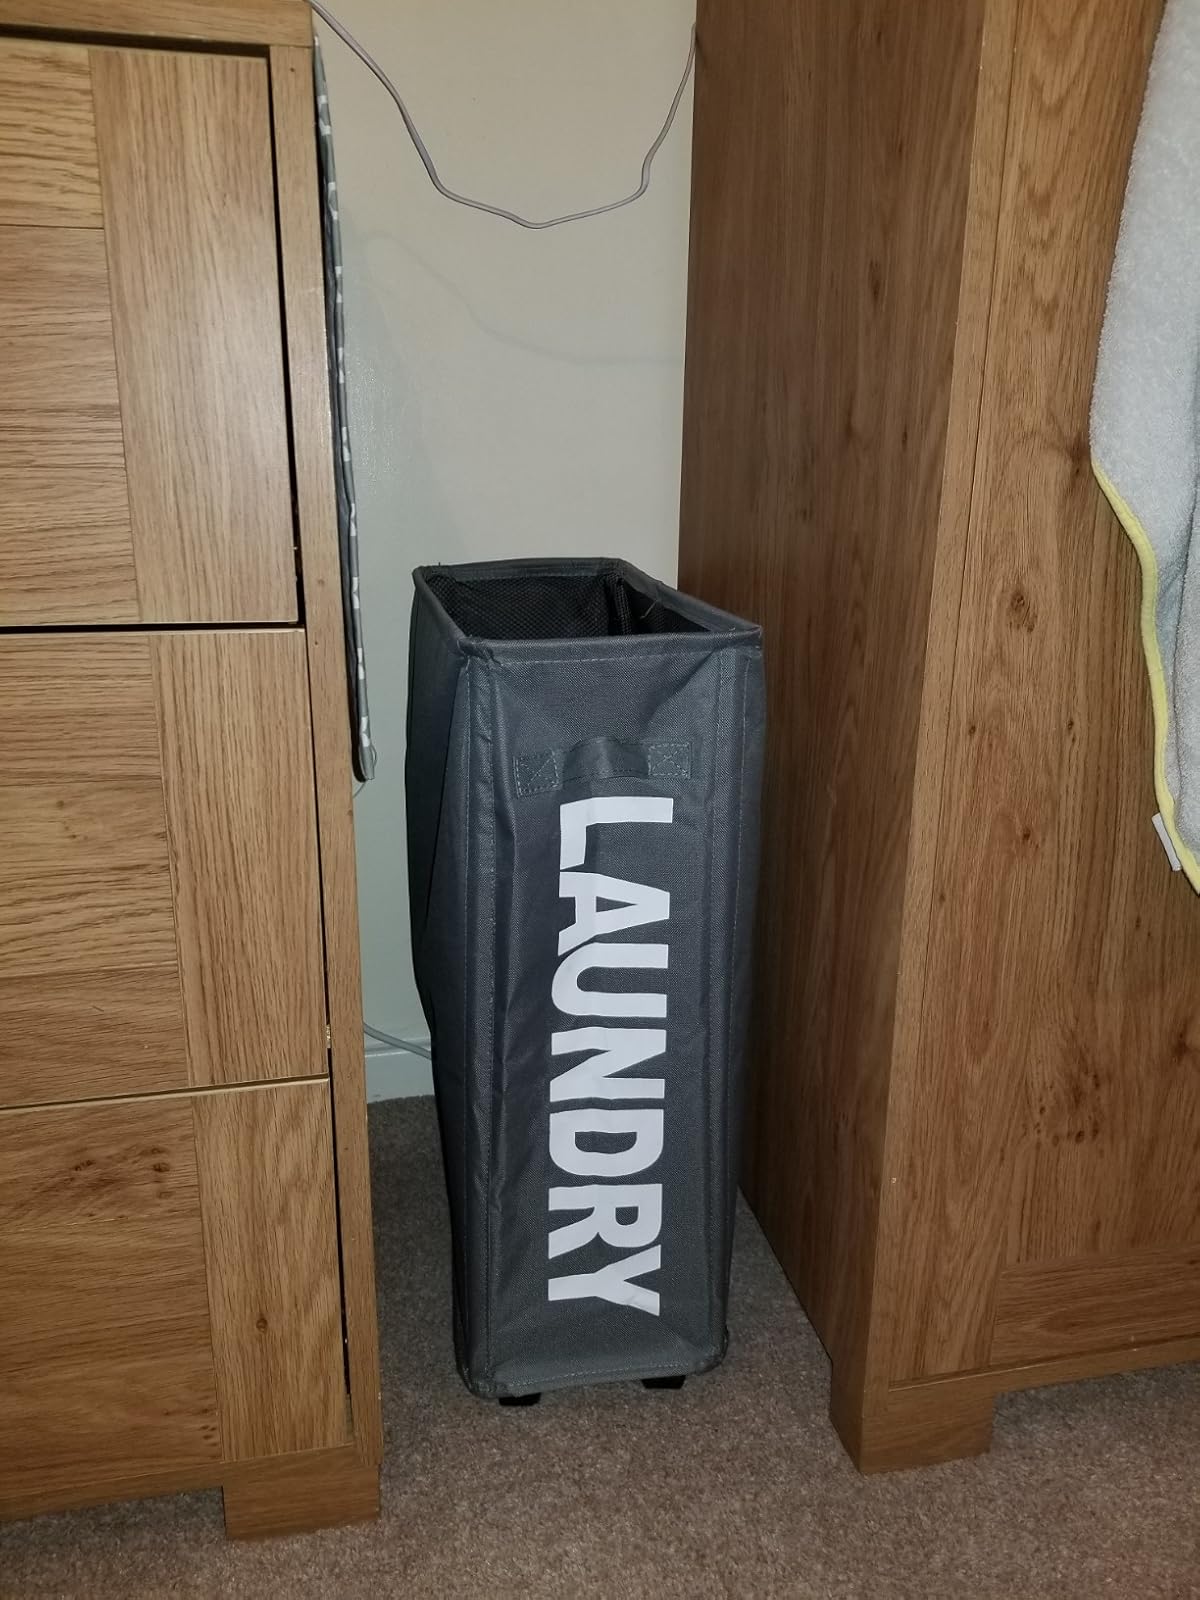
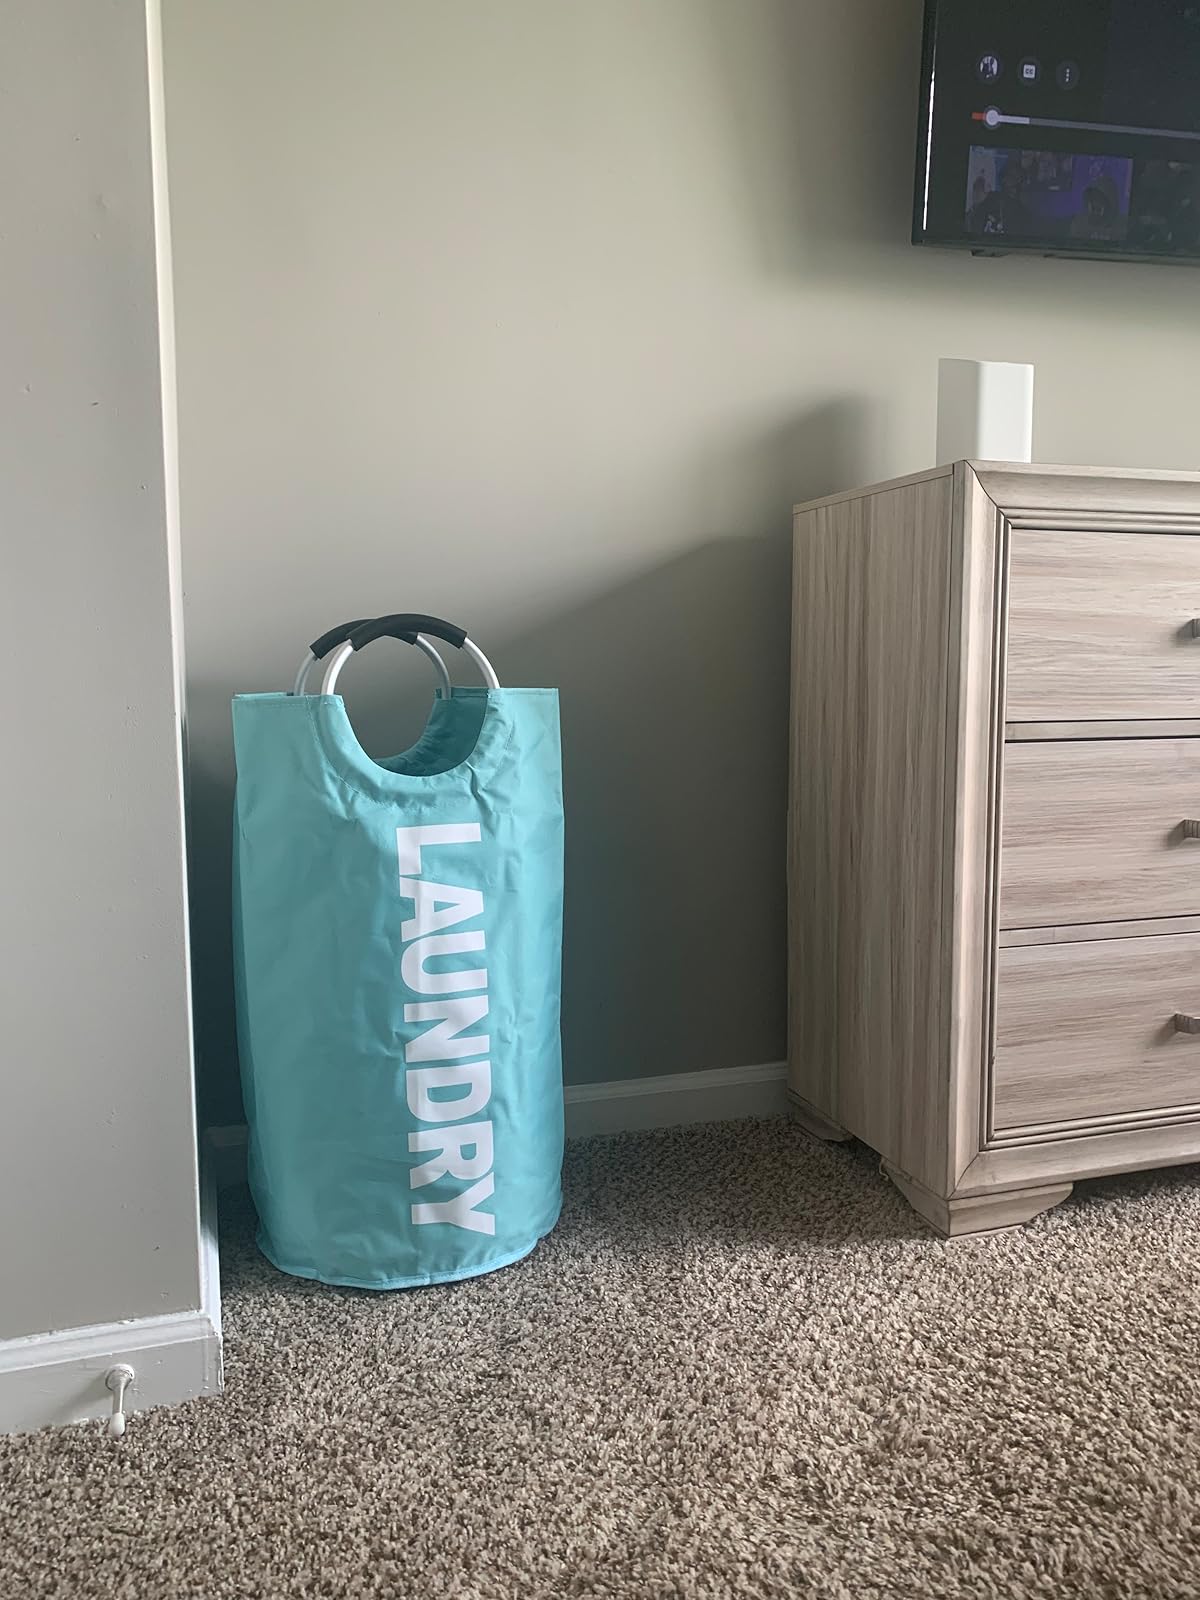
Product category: items_hamper
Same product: no